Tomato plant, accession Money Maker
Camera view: bottom (45 deg); turntable rotation: 270 degrees
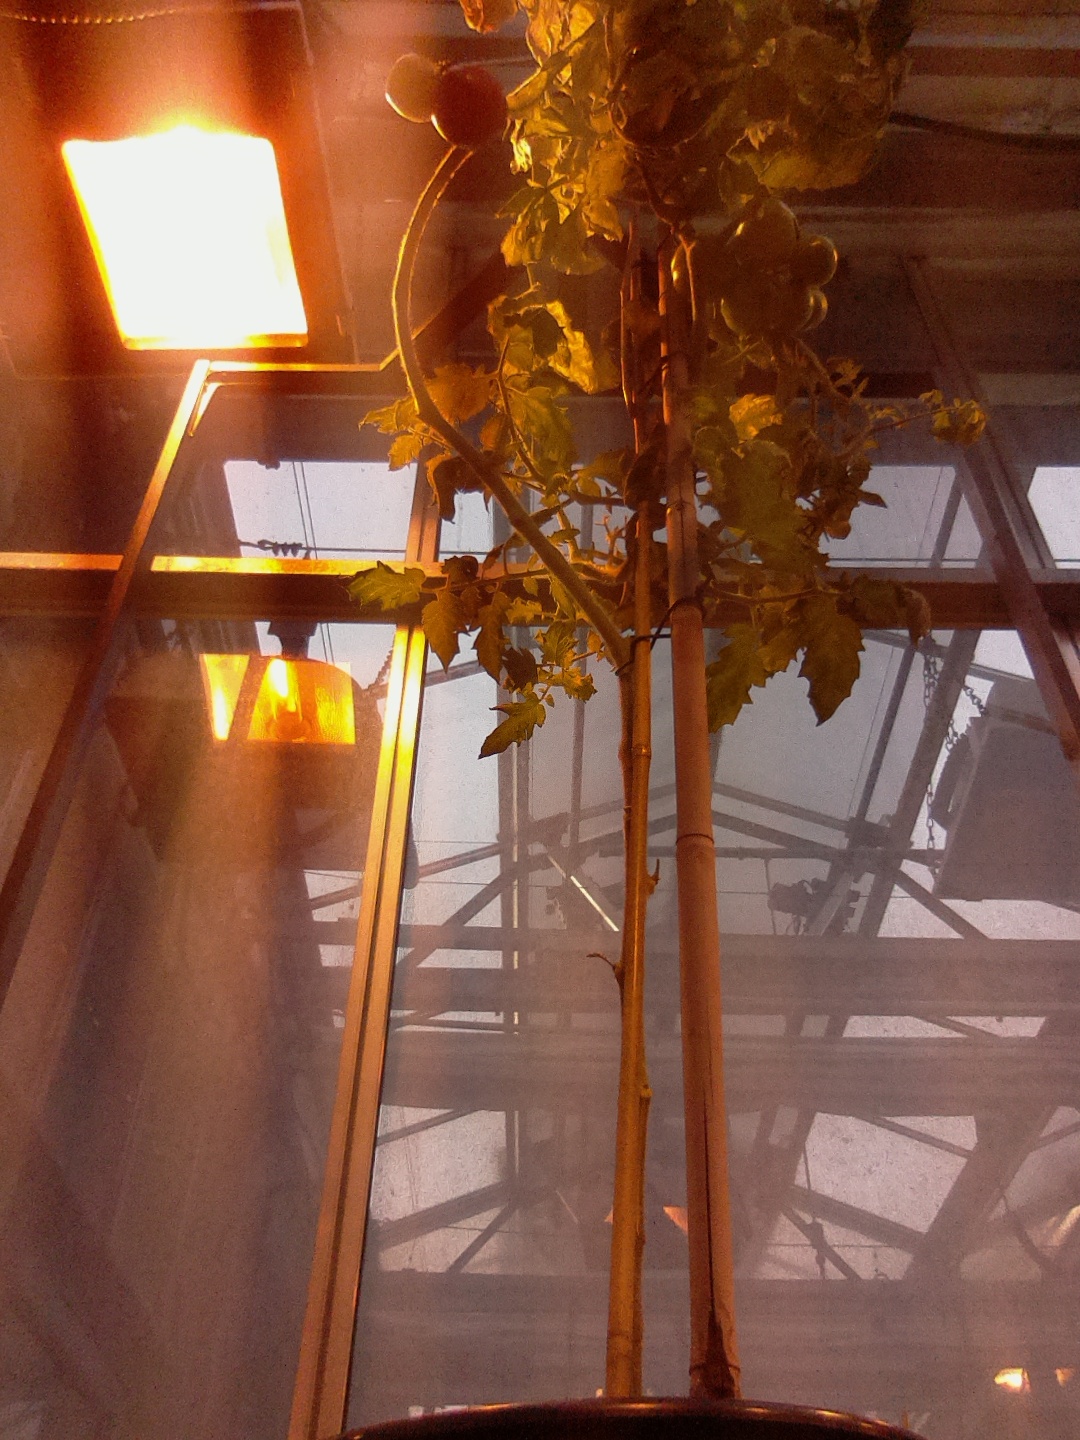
BBCH growth stage 89: 90%-100% of fruits show typical fully ripe color